John Newton

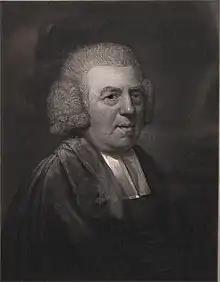
Painting of John Newton published in 1807

Many of Newton's (as well as Cowper's) hymns are preserved in the "Sacred Harp," a hymnal used in the American South during the Second Great Awakening. Hymns were scored according to the tonal scale for shape note singing. Easily learnt and incorporating singers into four-part harmony, shape note music was widely used by evangelical preachers to reach new congregants.